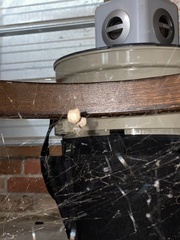
Species: Parasteatoda_tepidariorum